Hydra (Within Temptation album)

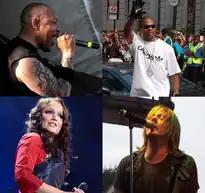
The album features four guest vocalists, each one contributing a different musical style in order to create the varied musical experience proposed by the band. Pictured: Jones, Xzibit, Turunen and Pirner.

The album's name was revealed on November 8, along with the official track list, all guest musicians and the cover art, designed by Romano Molenaar, the same artist who made the cover for "The Unforgiving". The album title refers to the great variation in musical genres the band improves on with each new release. About the concept, guitarist Robert Westerholt says: ""Hydra" is a perfect title for our new album, because like the monster itself, the record represents the many different sides of our music." According to the ancient Greek mythology, the Hydra was a giant multi-headed serpent that, for each severed head, sprang forth two more in their place.